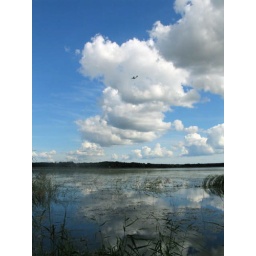
A plane over lake Fysingen, soon to land at Arlanda airport.